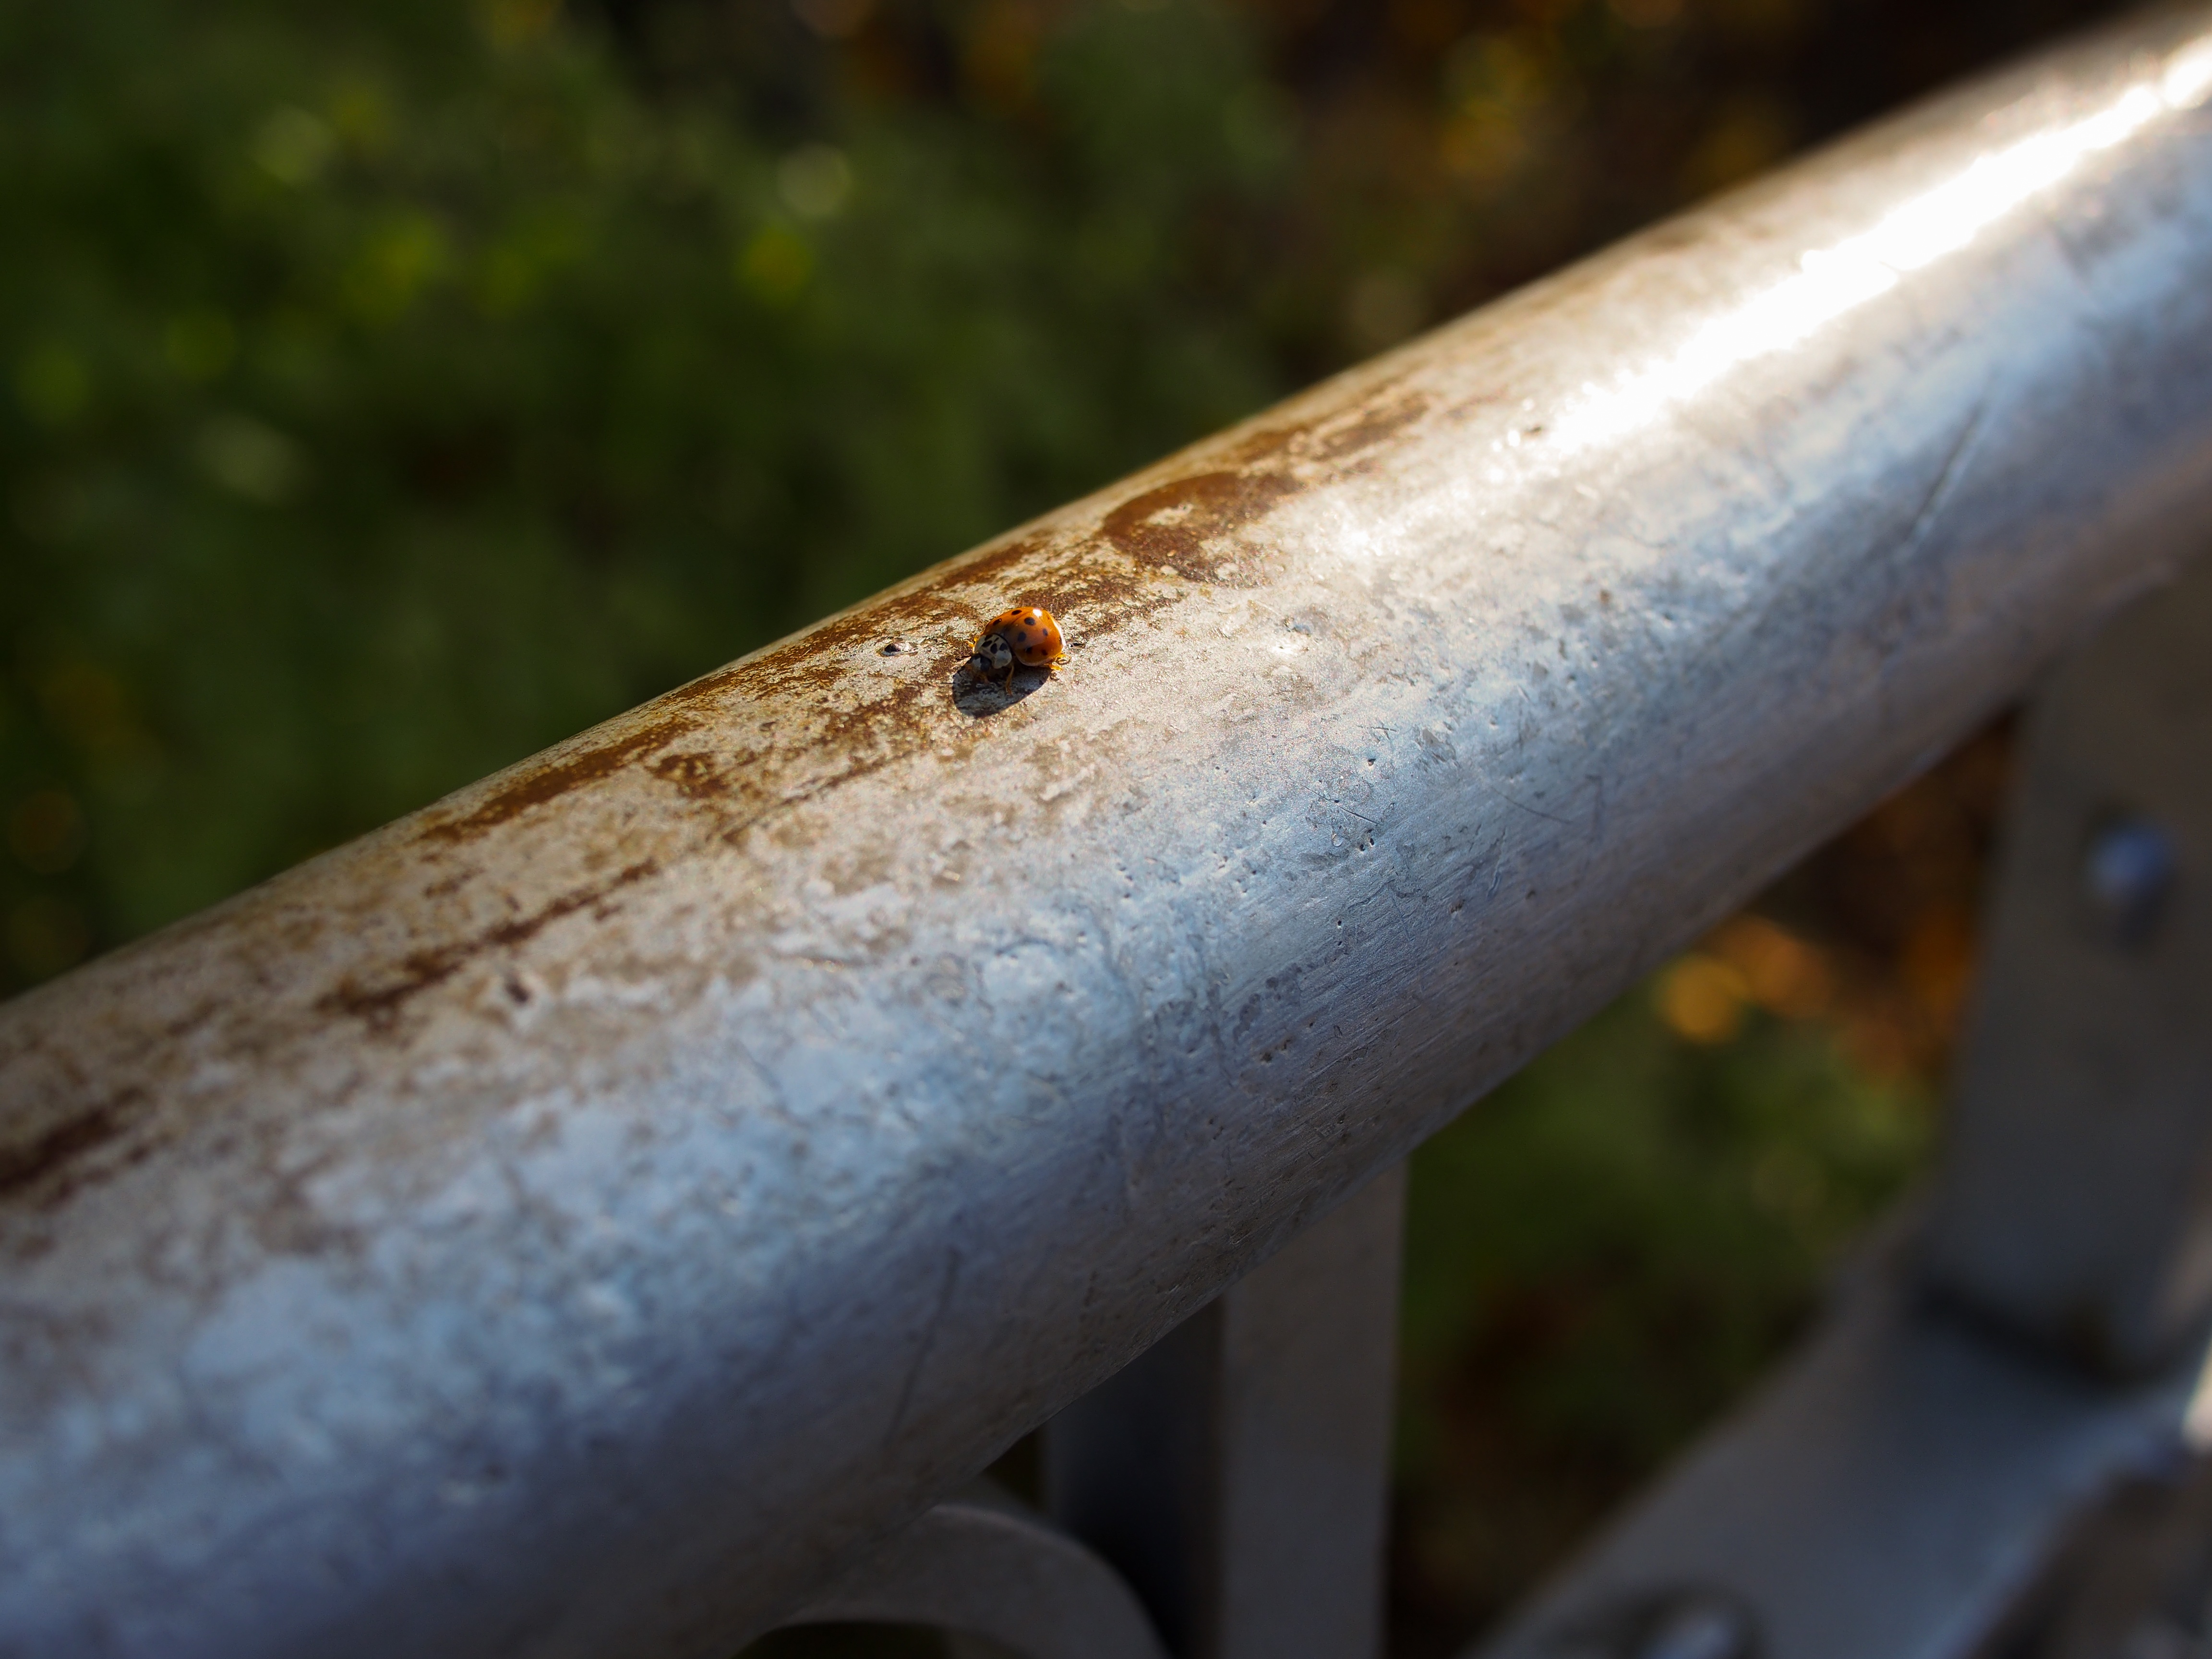
wheel, bicycle, soil, close up, macro photography